Tariqa

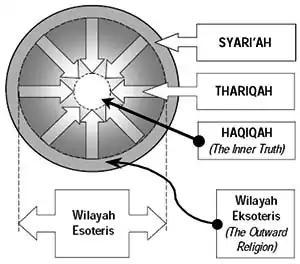
"Tariqat" in the Four Spiritual Stations: The Four Stations are Sharia, , Haqiqa, and the fourth station marifa, which is considered "unseen" and actually located at "the center" of the "haqiqa" region. It is the essence of all four stations.

The most popular tariqa in the West is the Mevlevi Order, named after Jalal ad-Din Muhammad Rumi. In the same time the Bektashi Order was also founded, named after the Haji Bektash Veli. The four most significant tariqas in South Asia are the Qadiri Order, named after Abdul Qadir Jilani, the Chishti Order, named after Abu Ishaq Shami Chishti, the Naqshbandi Order, named after Baha al-Din Shah Naqshband, The Rishi order founded by Nund Rishi in Kashmir and the Suhrawardi Order, named after Shihab al-Din 'Umar al-Suhrawardi. the Burhaniyya becoming popular within the people of Pakistan and India. Large tariqats in Africa include Muridiyya, Rifa'iyya and Tijaniyya. Sufi orders can have sub-orders within them, such as the Ashrafiyya, named after the 13th century illustrious Sufi saint Ashraf Jahangir Semnani is a sub-order of Chishti spiritual lineage, the Maizbhandariyya, which is a Sufi sub-order established in the Bangladesh in the 19th century by the Shah Sufi Syed Ahmadullah Maizbhandari (1826 AD − 1906 AD), 27th generation descendant of the Islamic prophet, Muhammad, and the Warisi sub-order, which was founded by Waris Ali Shah.